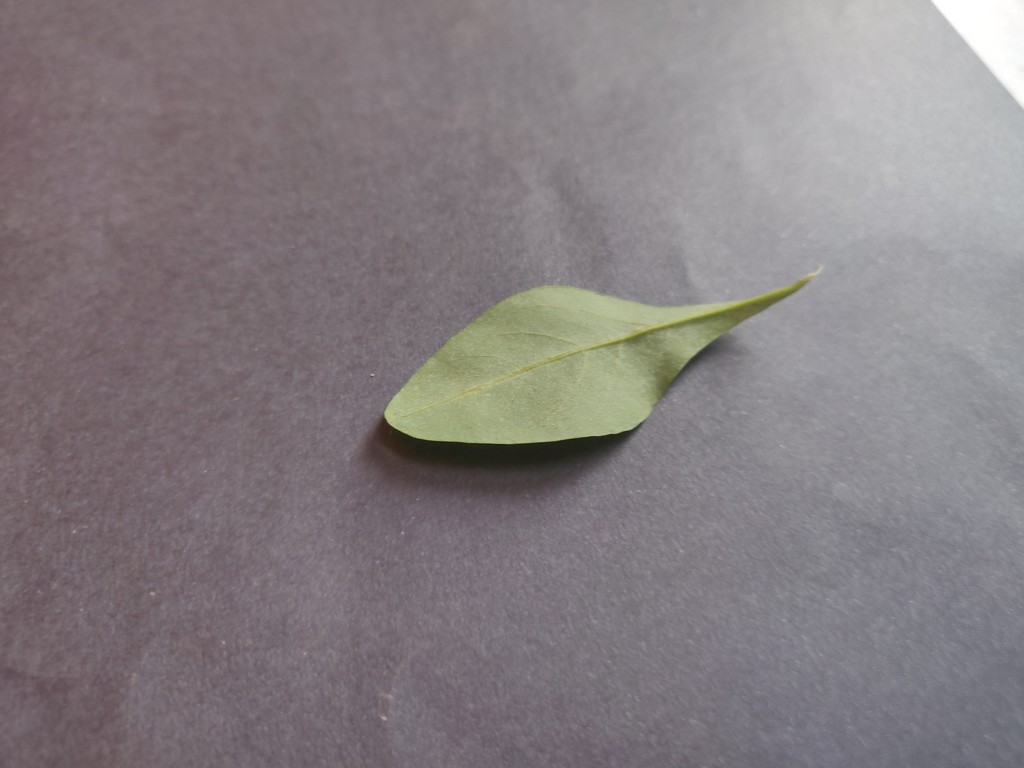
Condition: Healthy
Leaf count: single
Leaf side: back